Rudolf Golosov

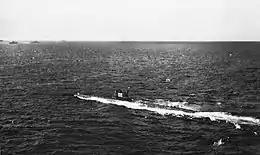
Whiskey-class submarine in the Pacific Ocean

From 1949 to 1951, he served as navigator of submarines in the Northern Fleet and the Pacific Fleet. In October 1950, he served as a navigator on board a submarine, as part of a special-purpose expedition, which was the transition of three Northern Fleet submarines through the Northern Sea Route to Pacific Ocean. From 1951 to 1953, he served as assistant and assistant commander of the submarine in the Pacific Fleet.